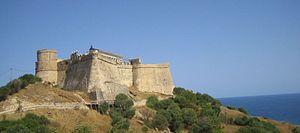
Fort génois de Tabarka. Vue du fort génois de Tabarka. Italiano: Forte genovese di Tabarca (Tunisia). Forte genovese di Tabarka. Forte Genovese nell'isola di Tabarca, vicino Biserta (Tunisia). 日本語: タバルカに残るジェノヴァ支配時代の要塞. Русский: Крепость Табарка.
Cette liste des monuments classés du gouvernorat de Jendouba est une liste des monuments historiques et archéologiques protégés et classés du gouvernorat de Jendouba, établie par l'Institut national du patrimoine de Tunisie.
Le Nord-Ouest tunisien est une région du nord de la Tunisie, limitrophe de la frontière algéro-tunisienne et s'étendant de Tabarka au Nord à Rouhia au Sud.
Les Italo-Tunisiens ou Italiens de Tunisie constituent une colonie d'Italiens émigrés en Tunisie principalement au cours des XIXᵉ et XXᵉ siècles. Ils étaient plus de 100 000 au début des années 1900 mais ne sont plus maintenant que quelques milliers.
Tabarka est une ville côtière du Nord-Ouest de la Tunisie située à une centaine de kilomètres de Tunis et à quelques kilomètres de la frontière algéro-tunisienne. Son nom est étymologiquement d'origine berbère et signifierait « pays des bruyères » ou peut-être du gênois Tua barca.